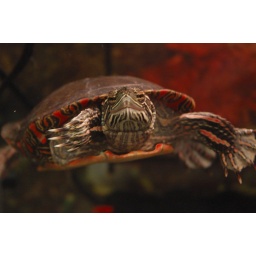
Look at that turtle in the window